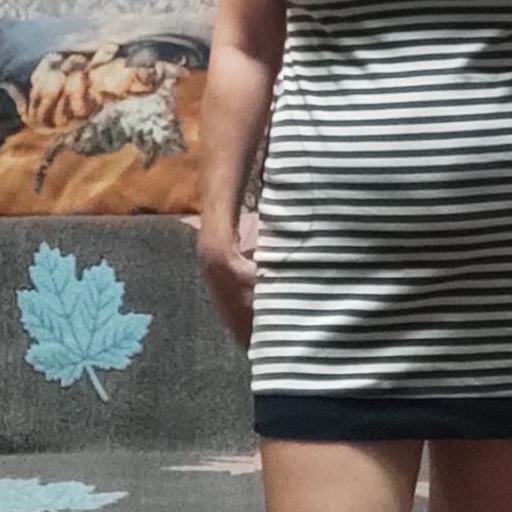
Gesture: no_gesture